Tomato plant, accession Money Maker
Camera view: bottom (45 deg); turntable rotation: 30 degrees
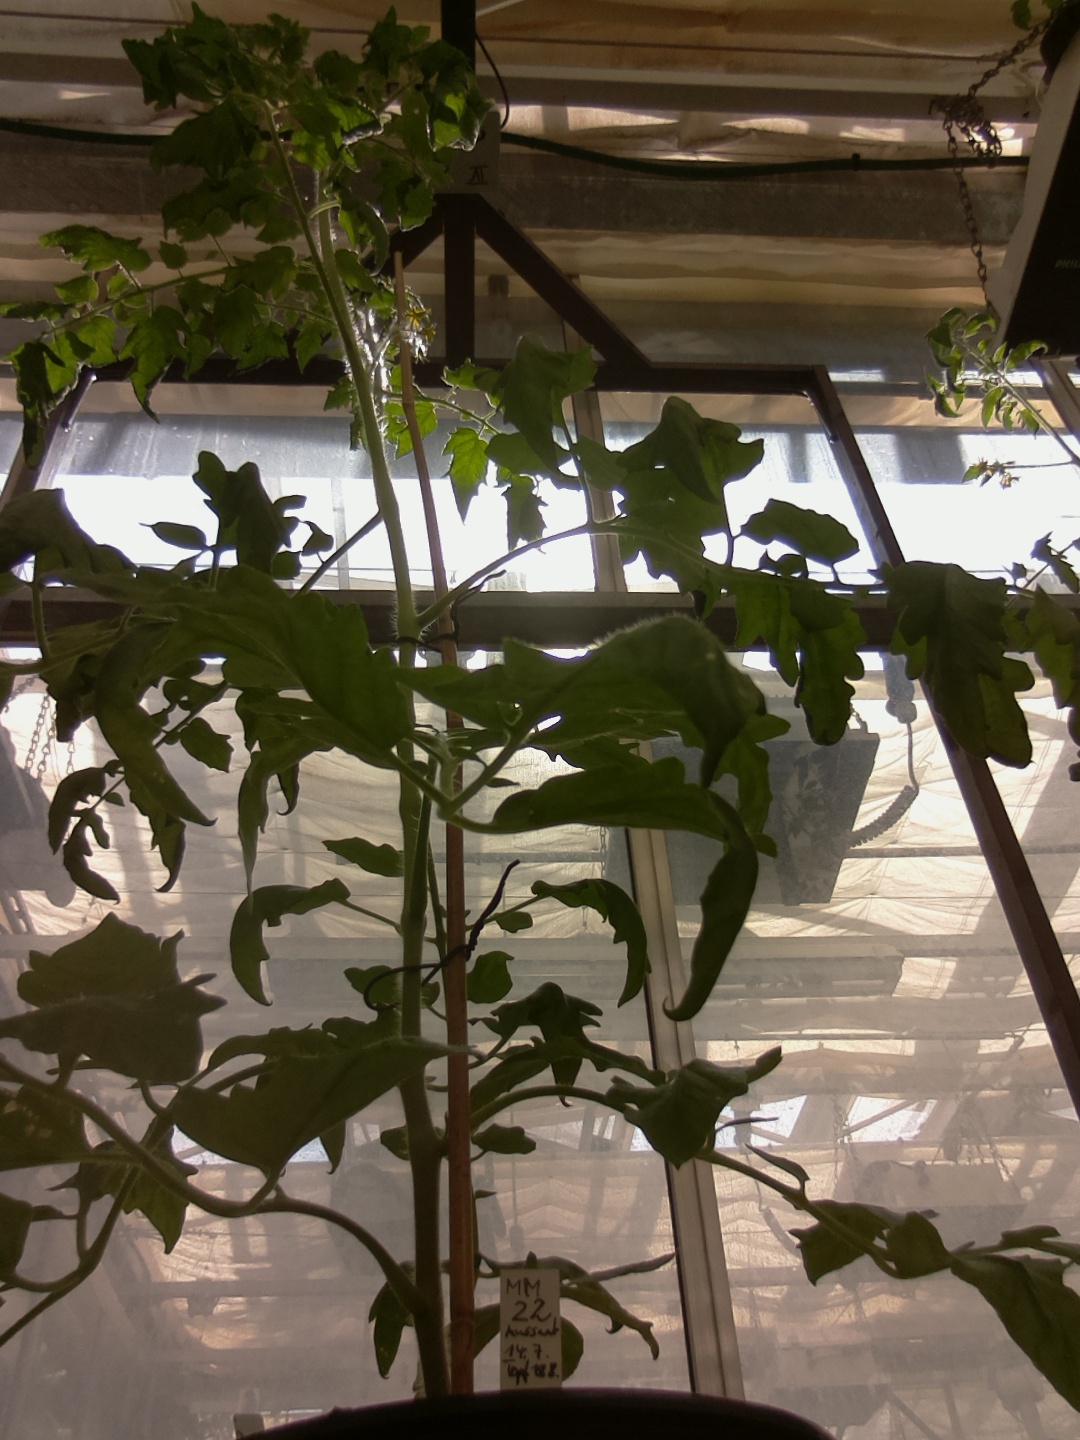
BBCH growth stage 63: 30%-40% of flowers open